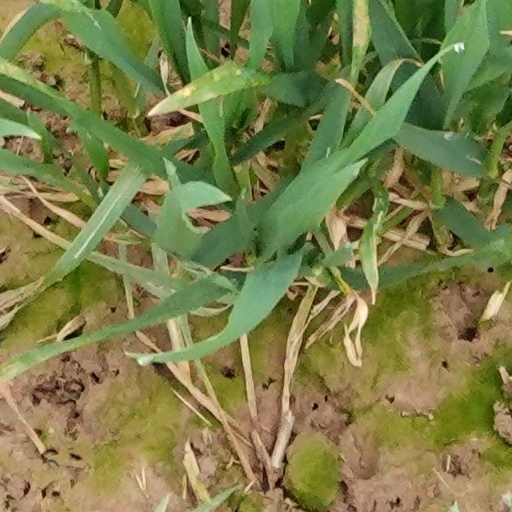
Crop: wheat